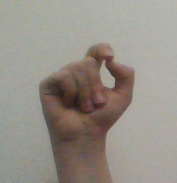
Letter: fa